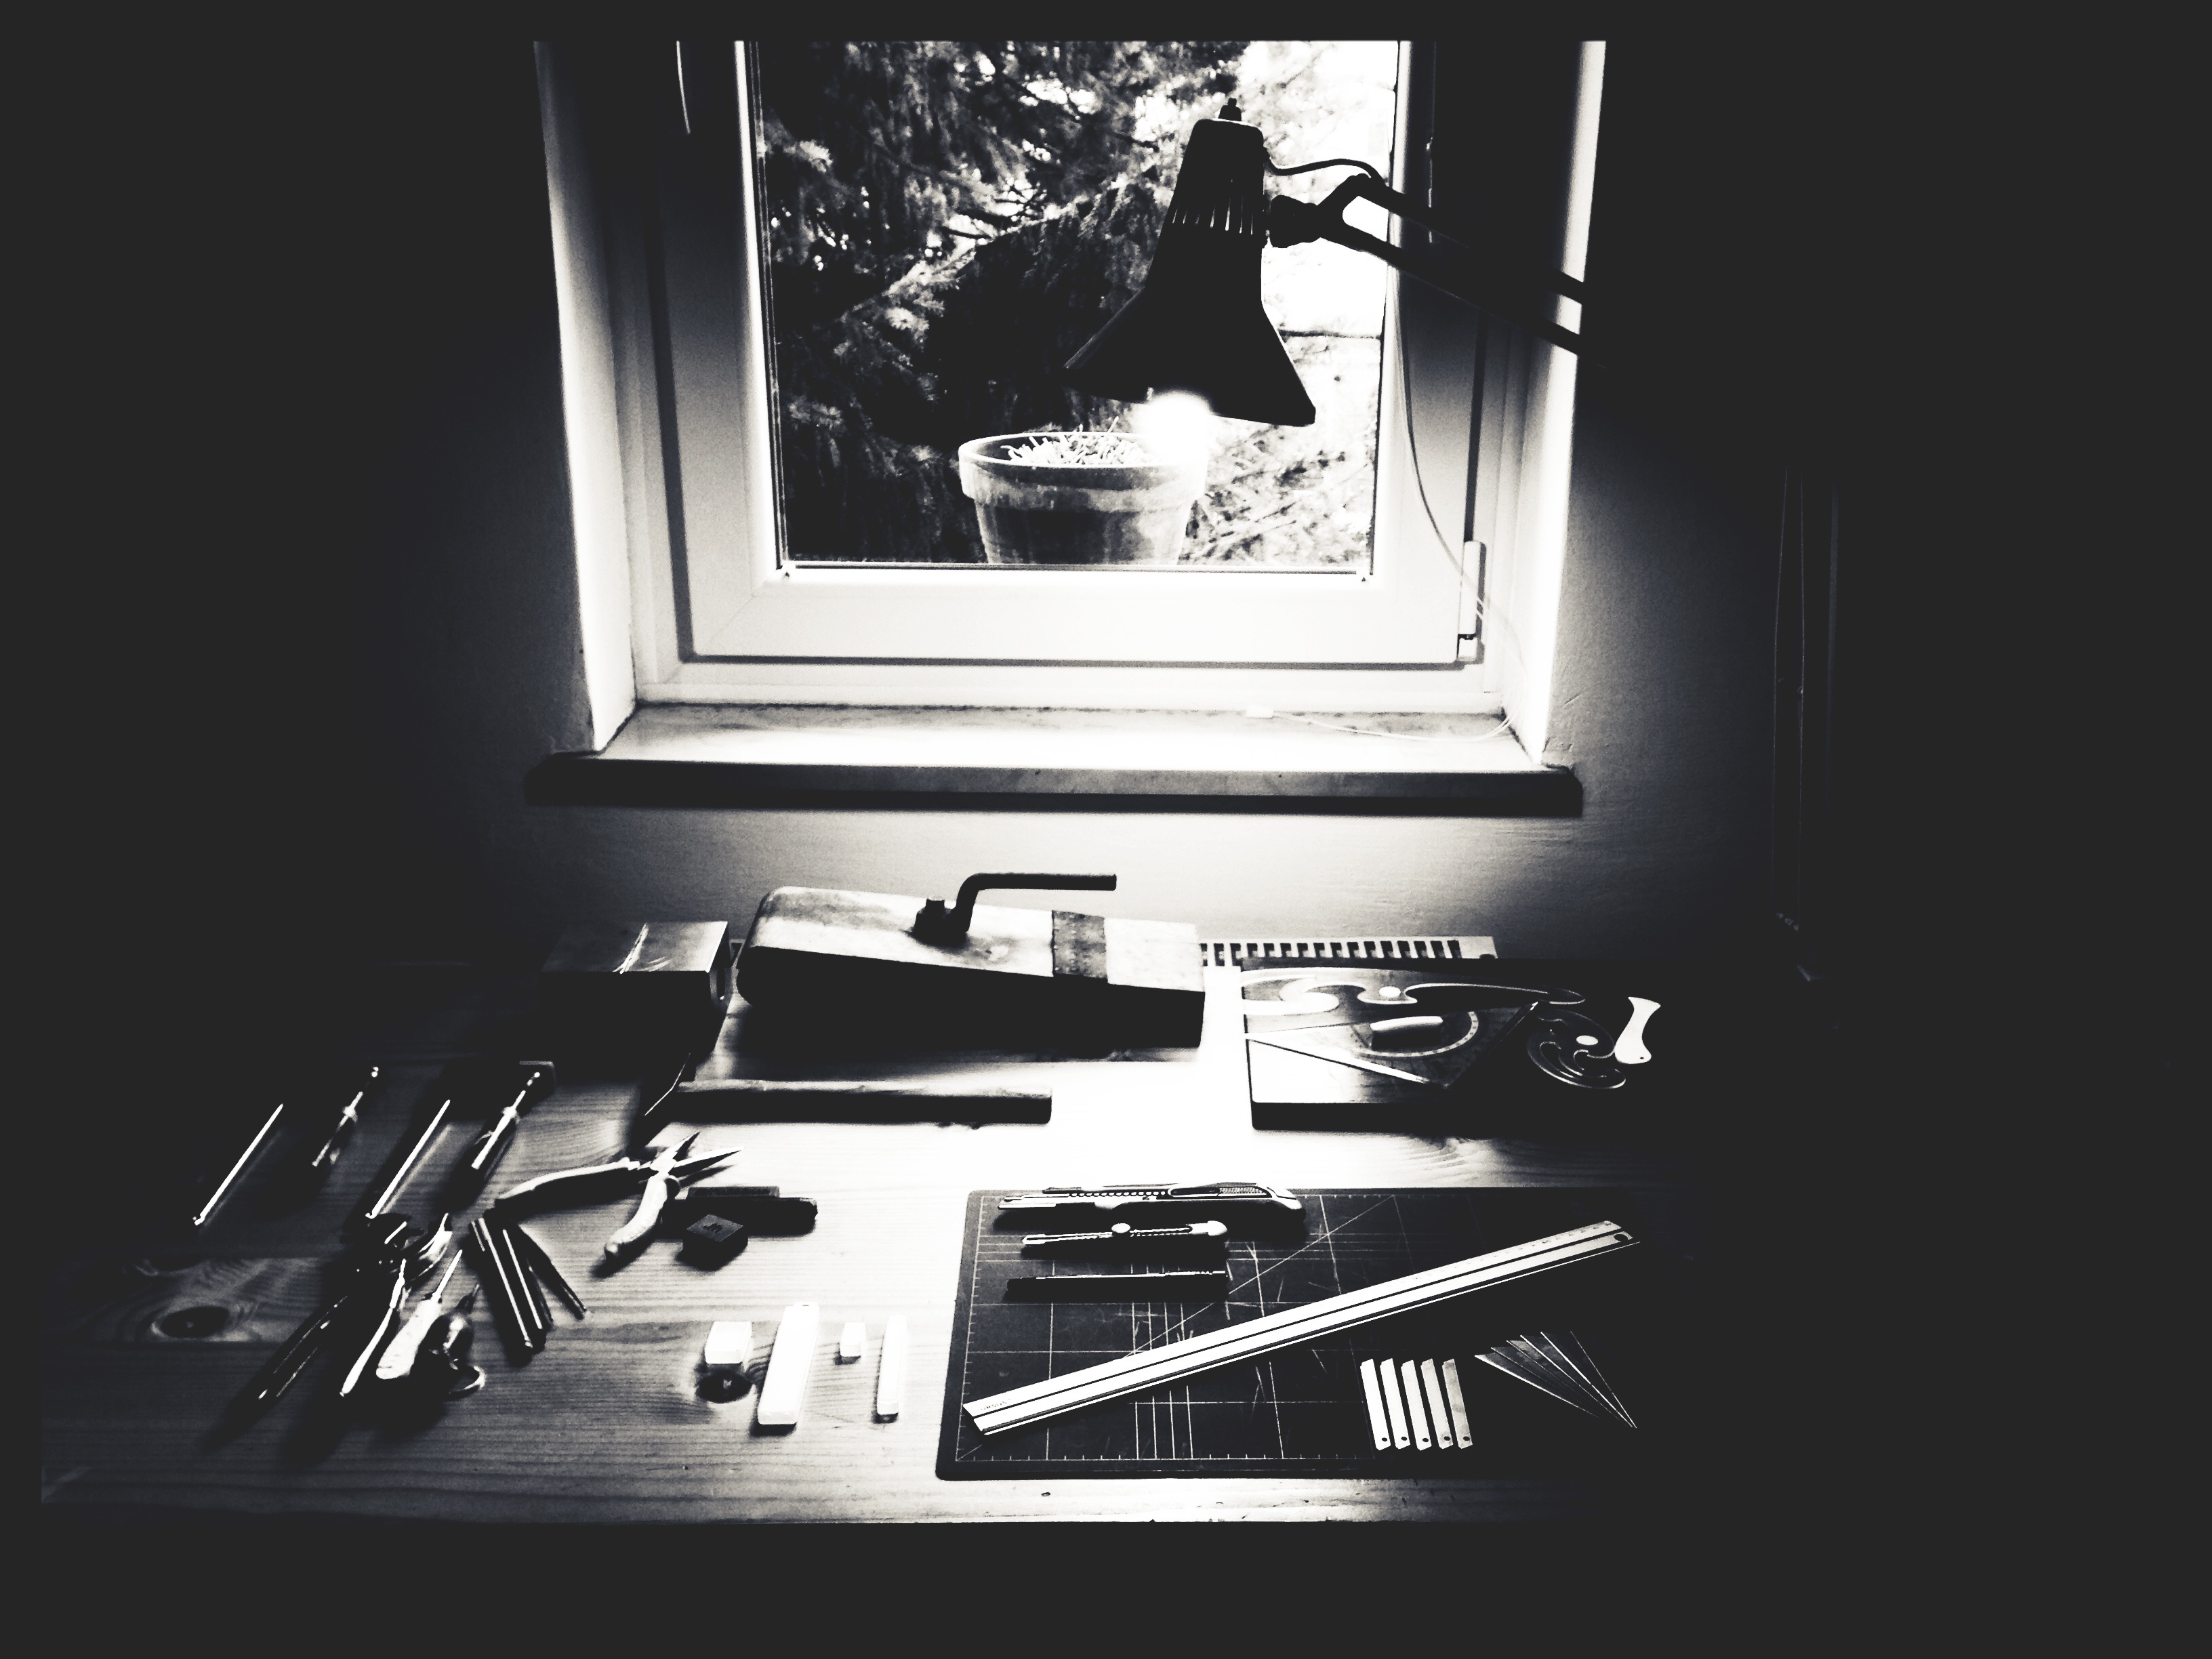
black, brand, illustration, design, graphic design